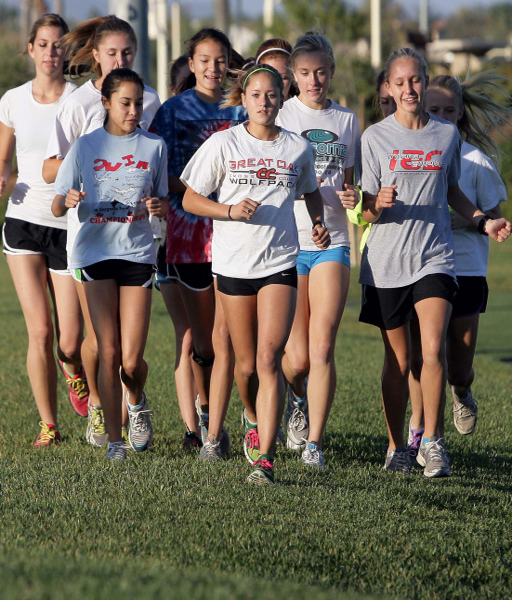
person is the top runner on the cross country team that is expected to win a second straight state championship this weekend .